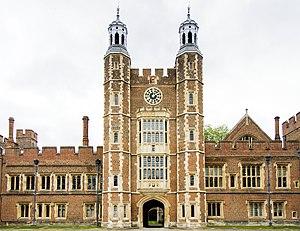
Le collège d'Eton, fleuron des public schools britanniques, est une école pour garçons âgés de 13 à 18 ans fondée en 1440 par le roi Henri VI d'Angleterre, située à Eton dans le Berkshire en face de la ville de Windsor, à 40 km à l'ouest de Londres ’.